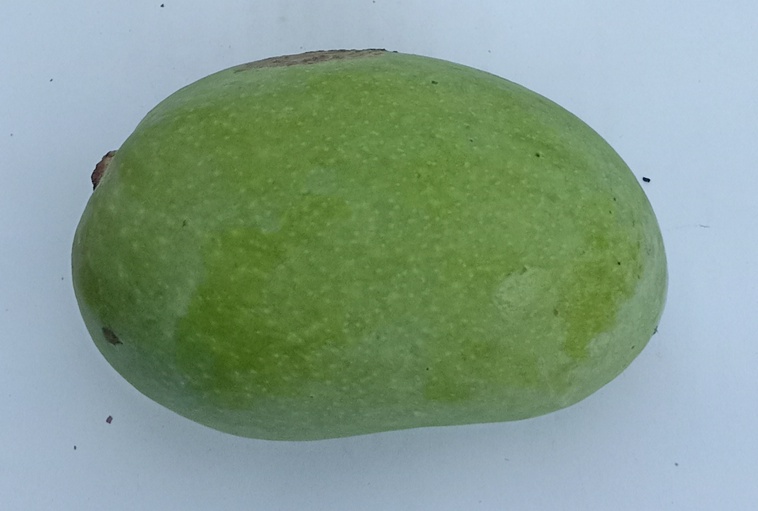
Mango variety: Chaunsa (Summer Bahisht)